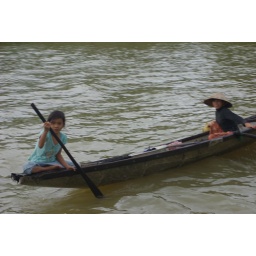
girl in boat